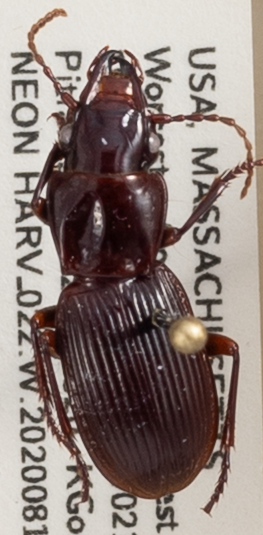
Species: Pterostichus rostratus
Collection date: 2020-08-12
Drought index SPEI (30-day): -0.62
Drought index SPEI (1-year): -1.01
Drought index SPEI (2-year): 0.47